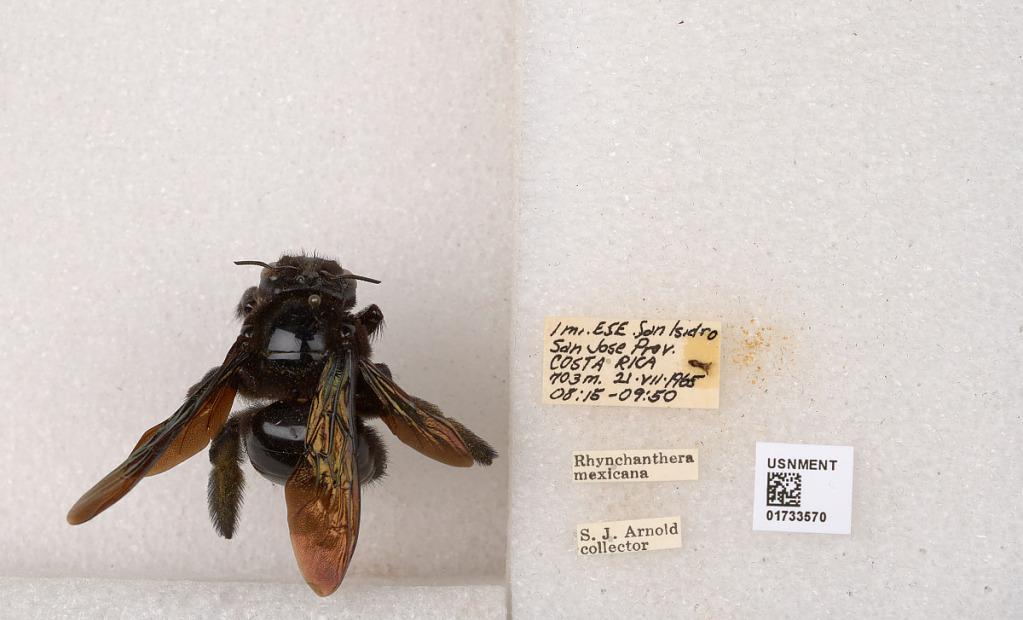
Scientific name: Xylocopa (Neoxylocopa) frontalis (Olivier)
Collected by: J. Araujo
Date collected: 1965-6-21
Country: Costa Rica
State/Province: Provincia de San Jose
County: Perez Zeledon
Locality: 1 mi. ESE San Isidro General